Tabakalera

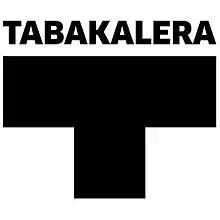
Tabakalera logo

For 90 years (1913–2003) Tabakalera was a tobacco factory. It was one of the main employers in San Sebastián and most of the workers were women. The building took the name of the enterprise that managed the tobacco production in Spain until the privatisation process that converted Tabacalera into Altadis.